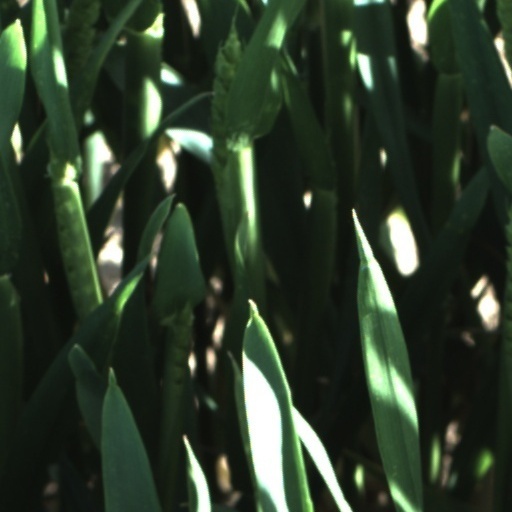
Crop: wheat